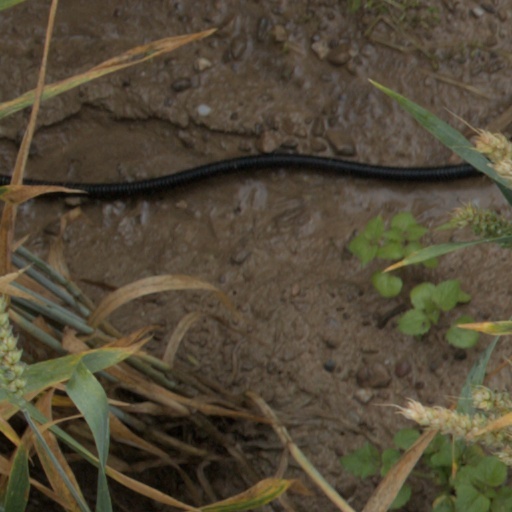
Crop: wheat